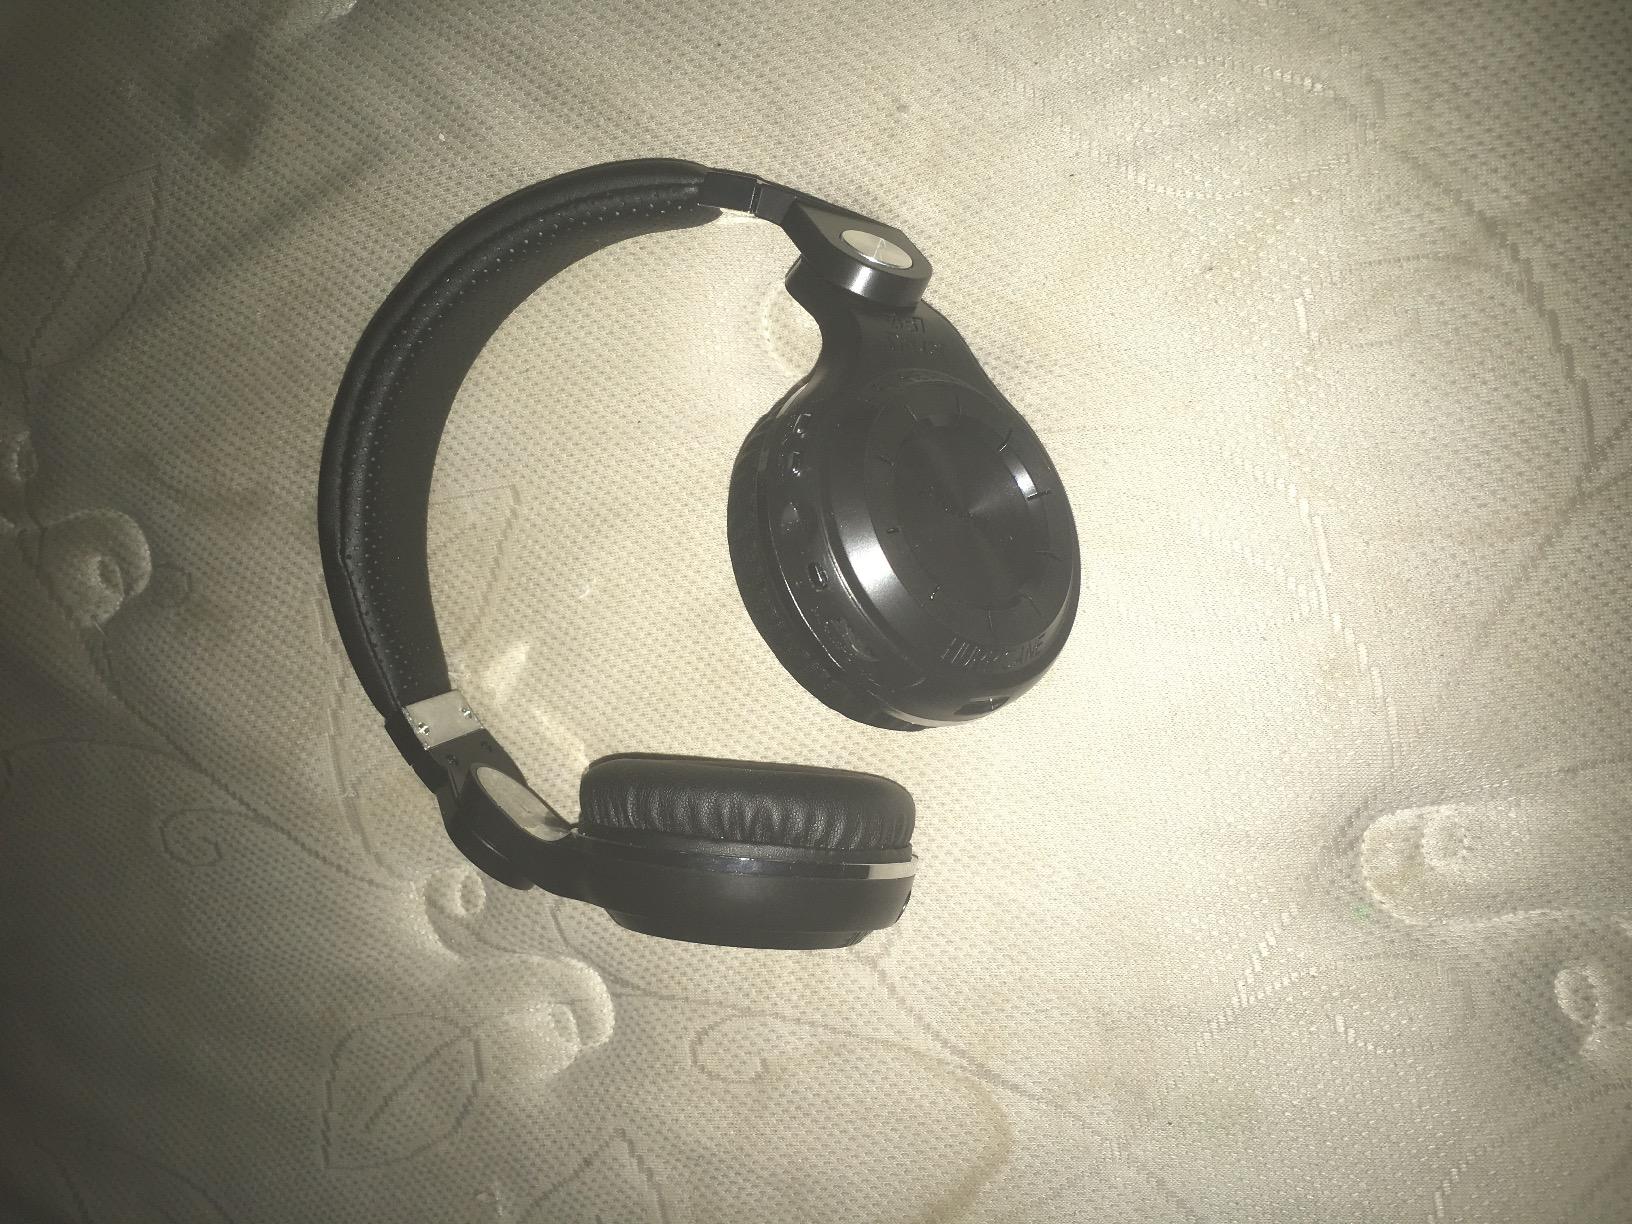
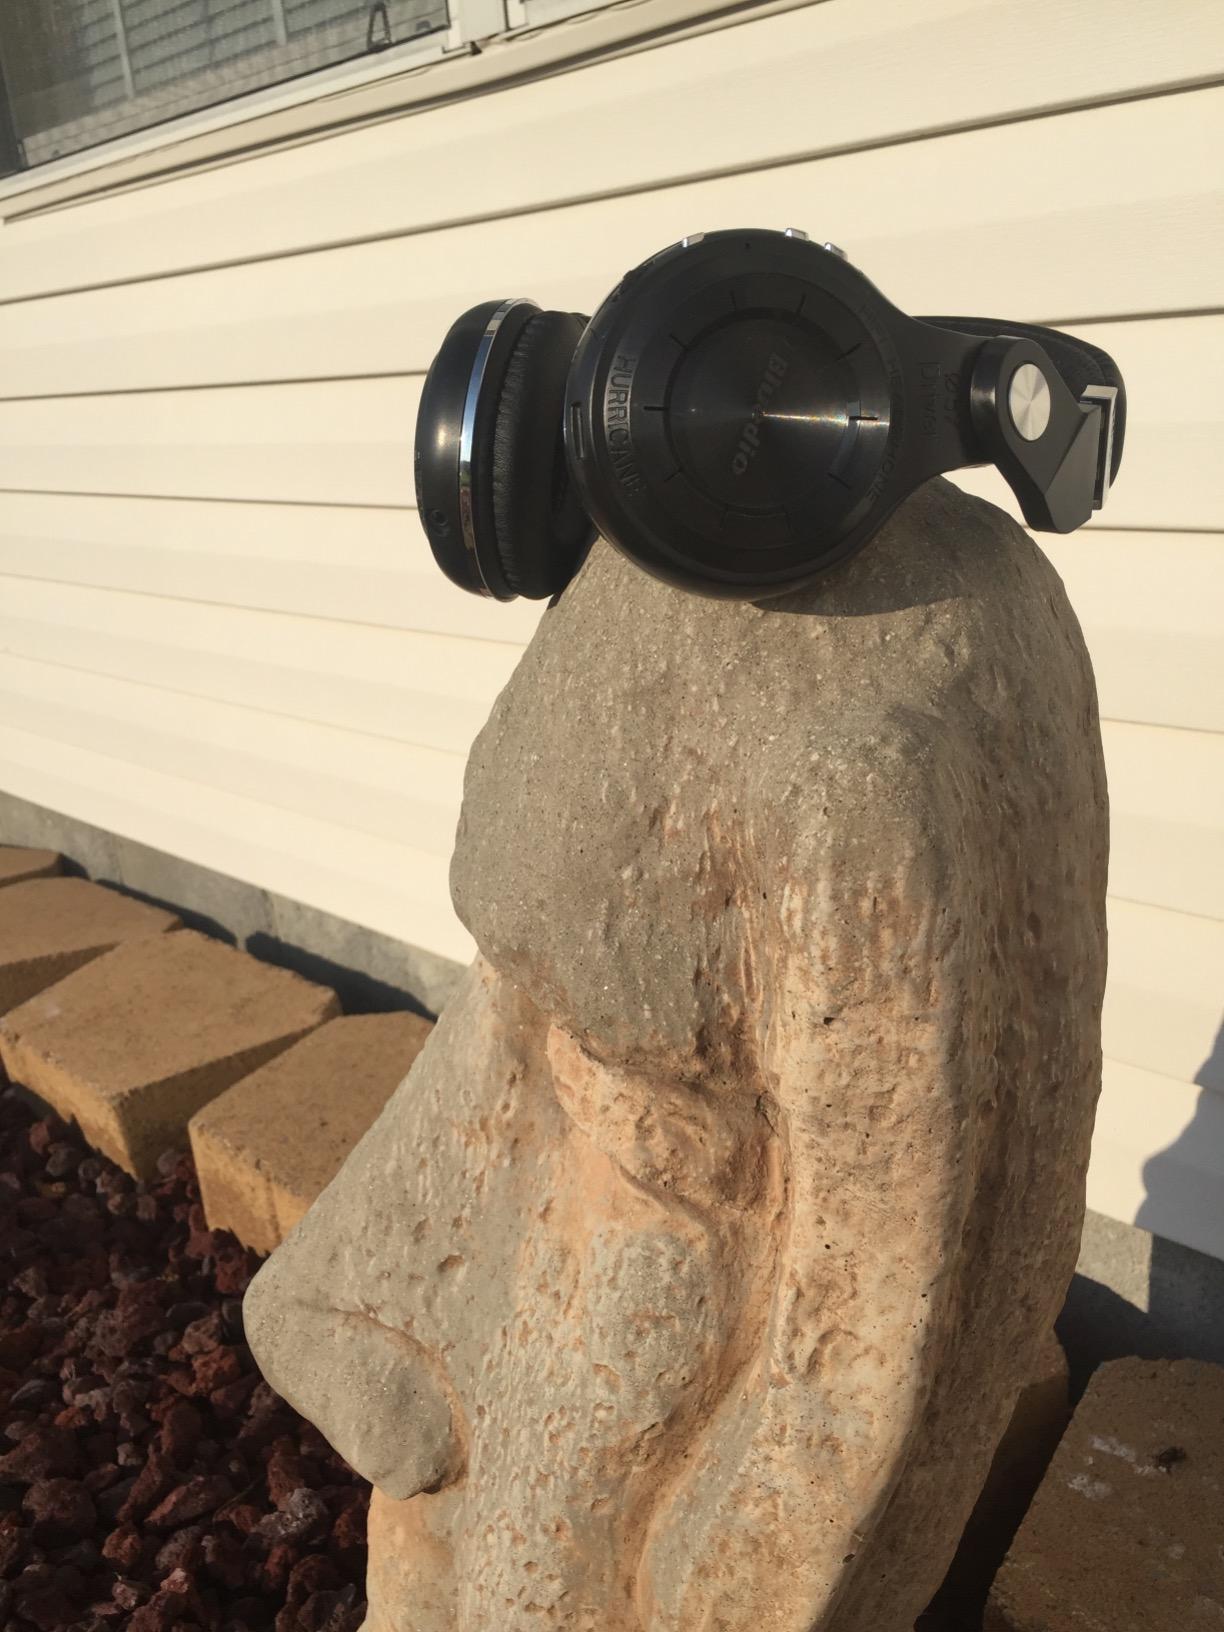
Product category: headphones
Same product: yes